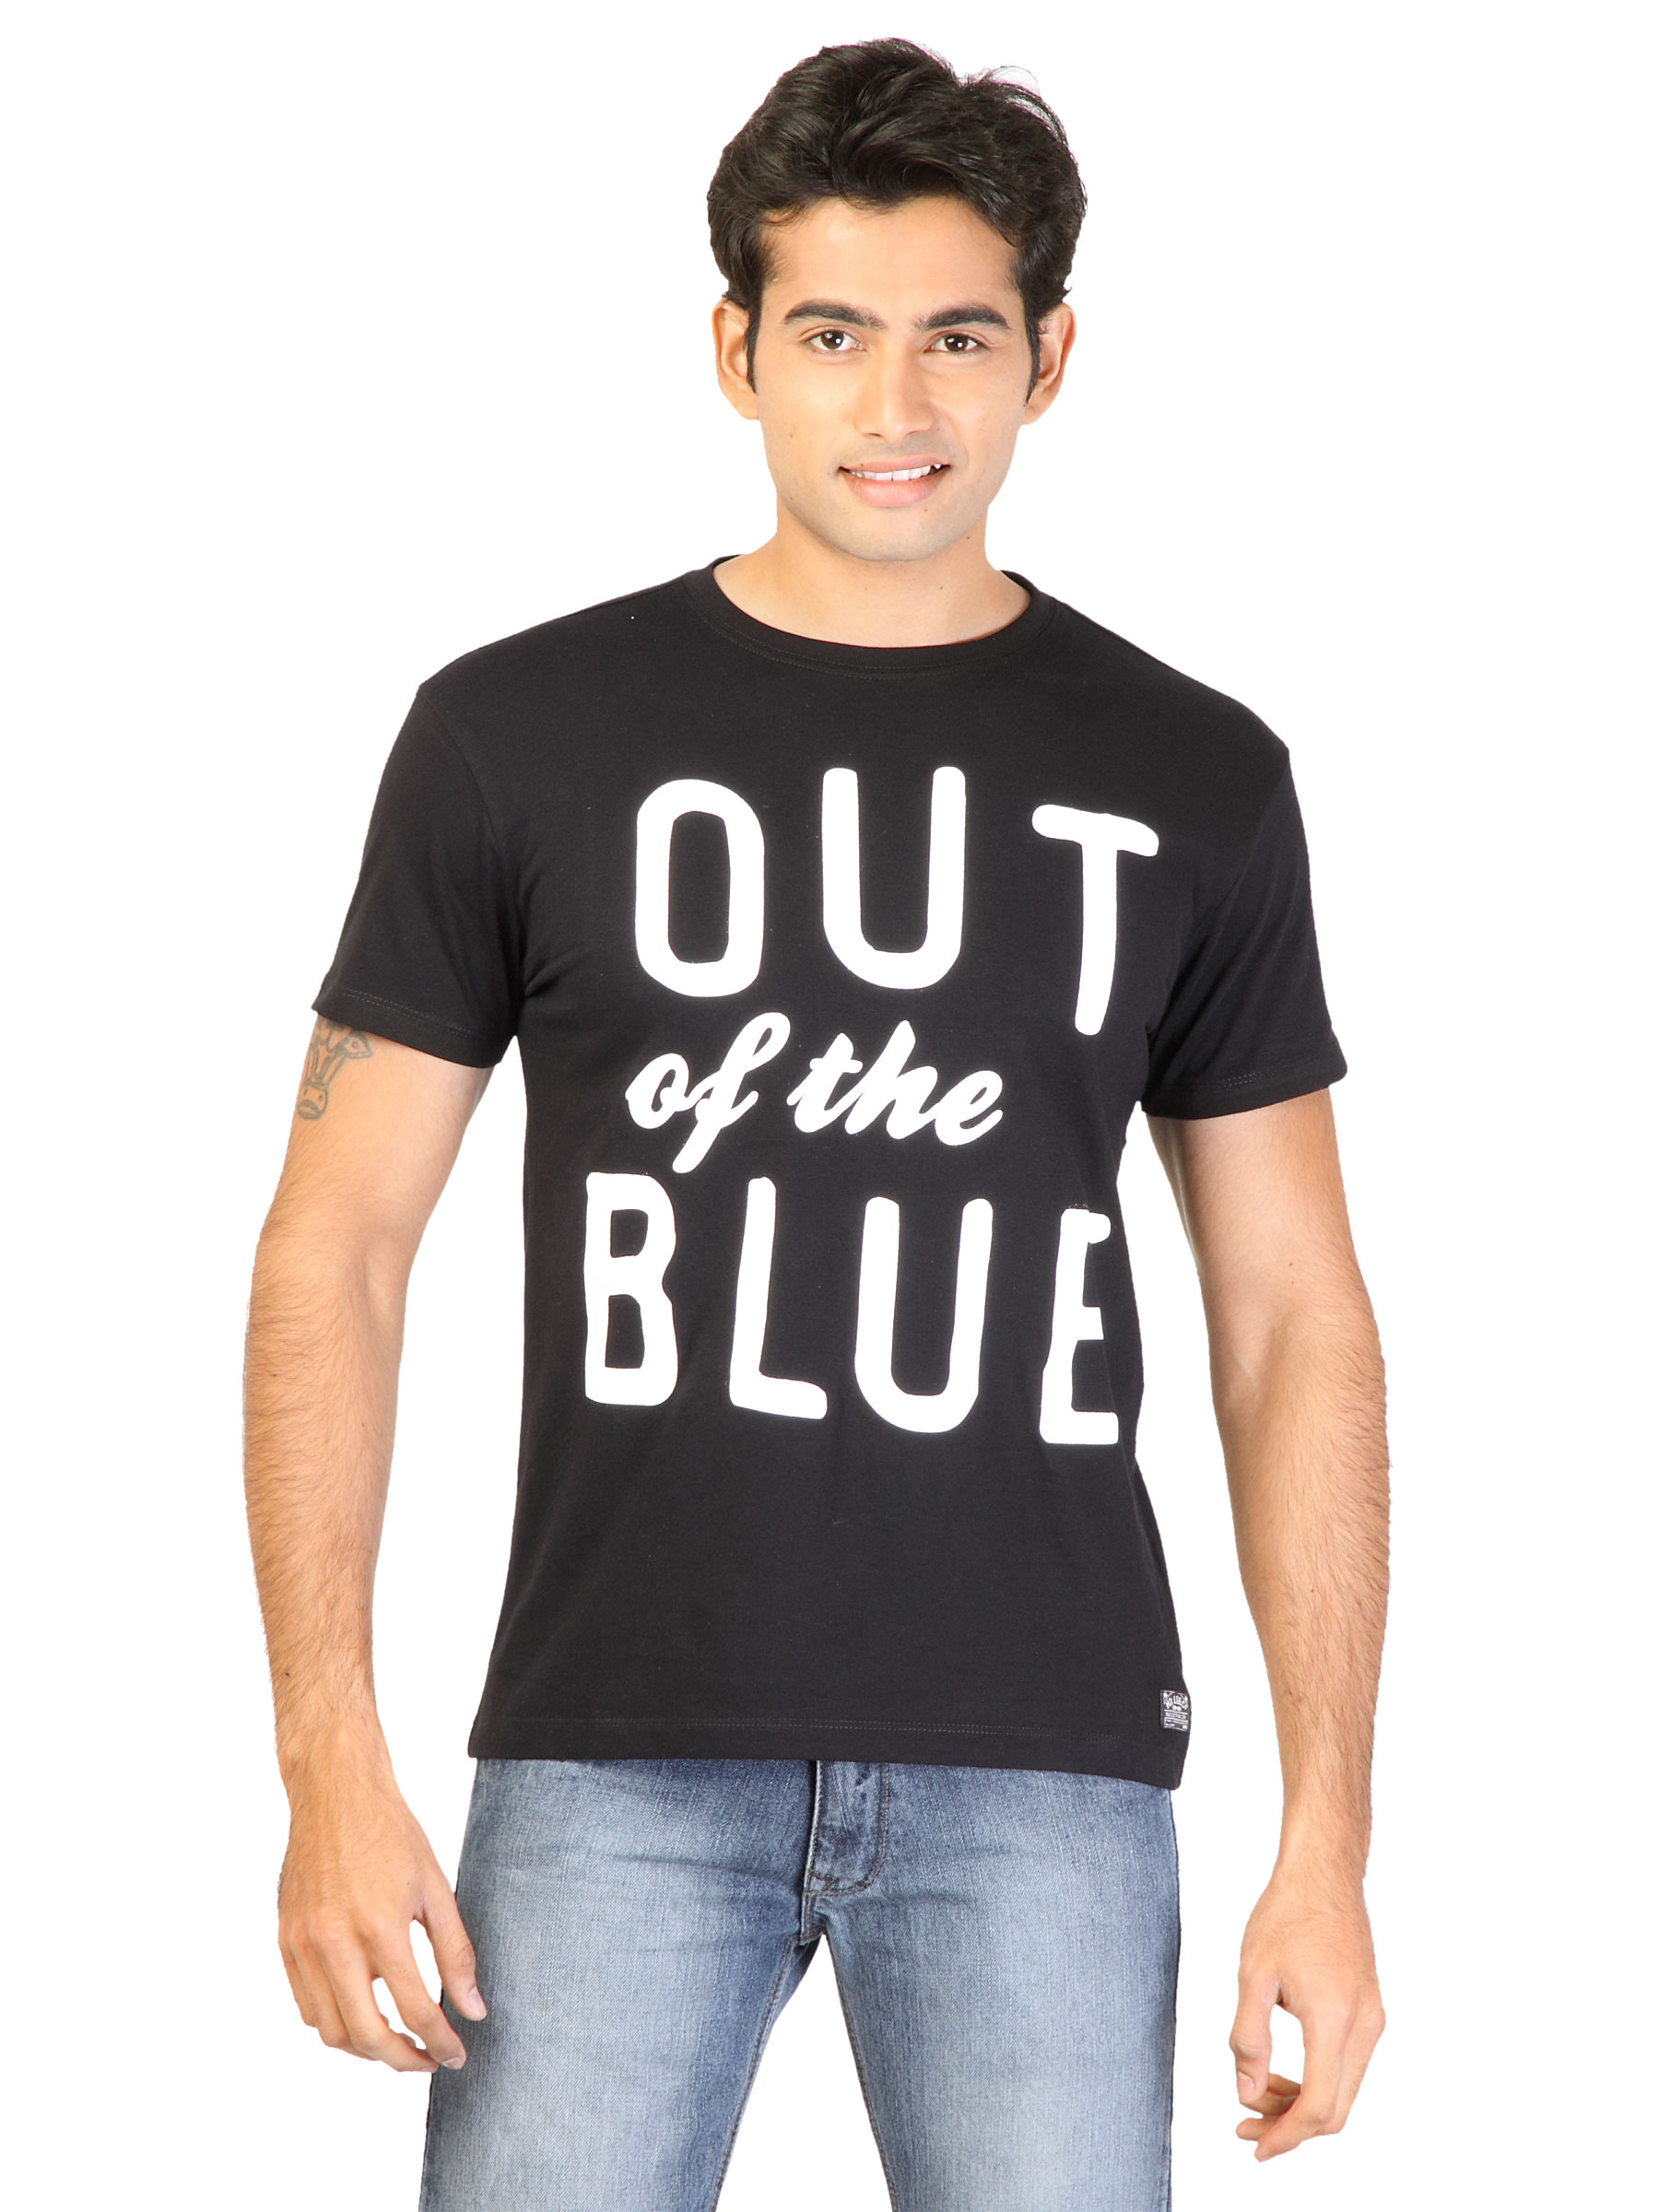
Lee Men Black Printed T-shirt
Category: Apparel / Topwear / Tshirts
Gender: Men
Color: Black
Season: Fall 2011
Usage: Casual